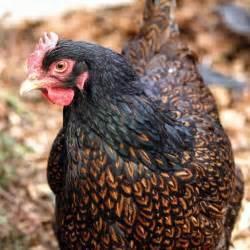
chicken